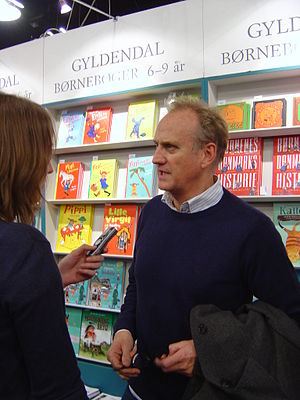
Interview (journalistisk genre)
Skuespilleren Søren Pilmark bliver interviewet.
Søren Pilmark - a dansk skuespiller og filminstruktør interviewes om hans bog, ved navn Ørkenens sønner, Bogen, den 14. november 2008 på den årlige danske bogmesse, BogForum (14.-16. november, 2008), i Forum København.
Et journalistisk interview er en struktureret samtale med prædefinerede roller, hvor en journalist stiller spørgsmål til en eller flere interviewpersoner med henblik på at indhente faktuelle oplysninger og citater til en journalistisk fortælling.